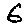
Label: 6